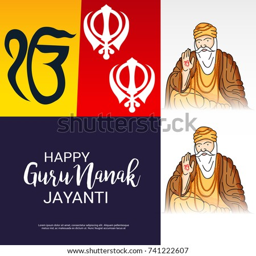
vector illustration of a banner for holiday .